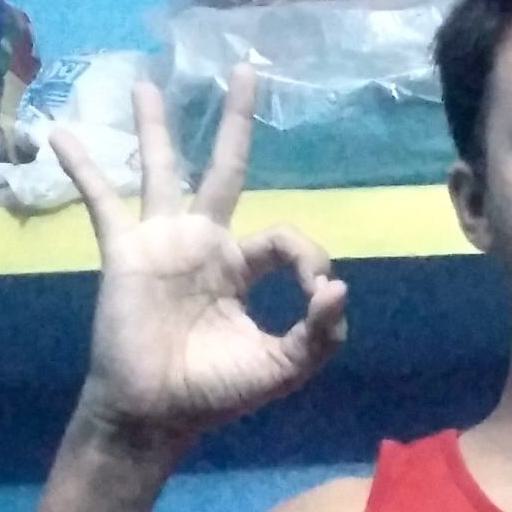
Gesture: ok